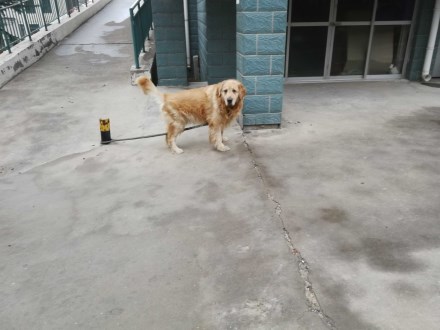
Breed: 5355-n000126-golden_retriever